Sky position (RA, Dec in degrees): 136.01, 8.037
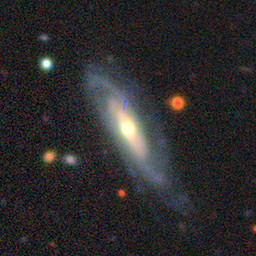
Galaxy morphology: Unbarred Loose Spiral Galaxies